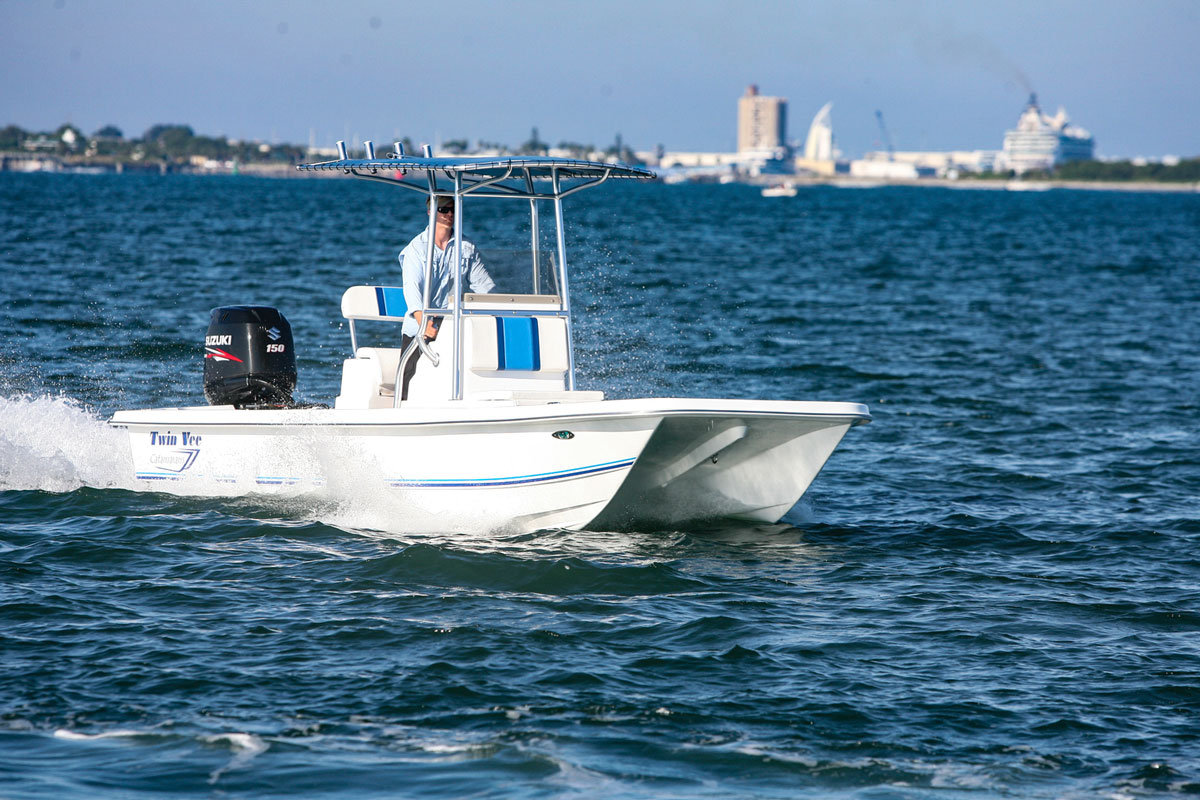
Vehicle type: Ships